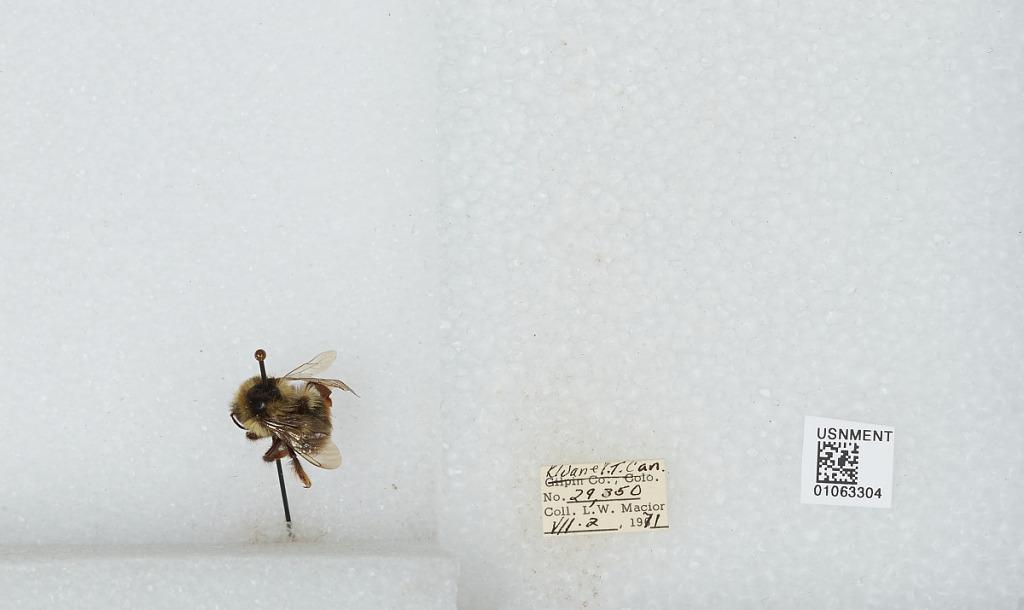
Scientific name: Bombus bifarius nearcticus
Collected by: L. Macior
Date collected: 1971-7-2
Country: Canada
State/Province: Yukon Territory
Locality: Kluane
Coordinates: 60.75, -139.5